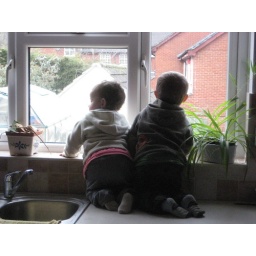
Faith and Isaak peering out the kitchen window near South Hampton England where Glenn and Vanessa moved to this summer.